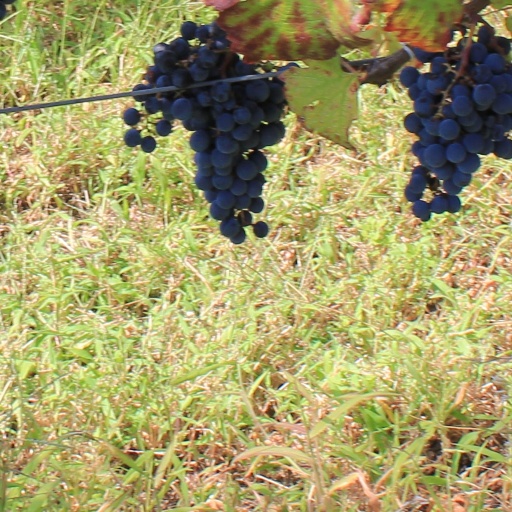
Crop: grape